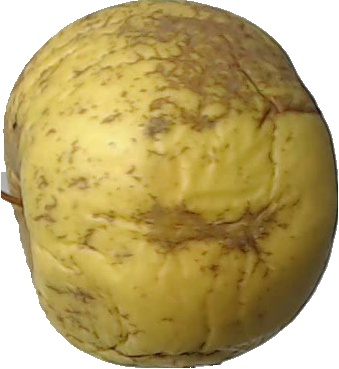
Label: apple_golden_1